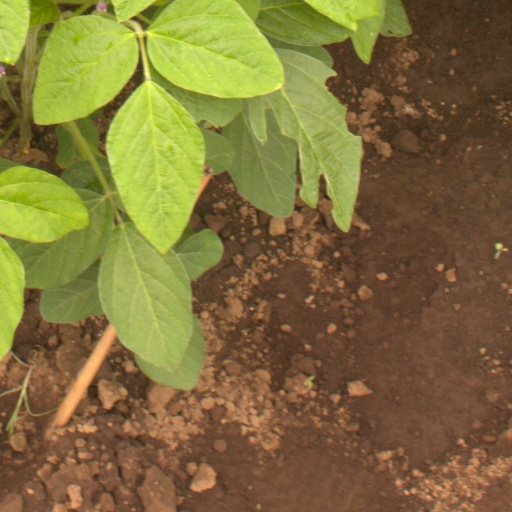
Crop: soybean